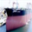
Label: ship